36th Infantry Division (United States)

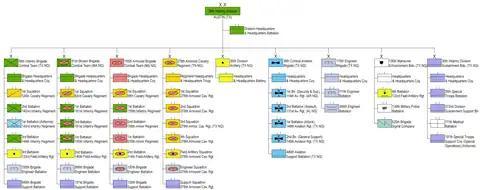
36th Infantry Division organization as of May 2023 (click to enlarge)

Strong controversy flared among the officers of the division. Lieutenant General Clark, the Fifth Army commander, was severely criticized for having ordered a difficult frontal attack, and was accused of having caused the disaster. After the war Congress, urged on by veterans of the division, conducted an investigation into the causes and responsibility for the defeat on the Gari River. Clark was absolved of blame and he personally believed the attack to be necessary, in order to attract German reserves from northern Italy to prevent their use at Anzio, where an amphibious assault, codenamed Operation Shingle, was being launched by Anglo-American forces in an attempt to outflank the Winter Line, capture the Italian capital of Rome, and potentially force a German withdrawal away from their formidable Winter Line defenses. However, the German reserves identified in northern Italy had already been drawn forward onto the front of the British X Corps during the First Battle of Monte Cassino a few days before, thus making the 36th Division's assault unnecessary, although this was unknown to Clark at the time.